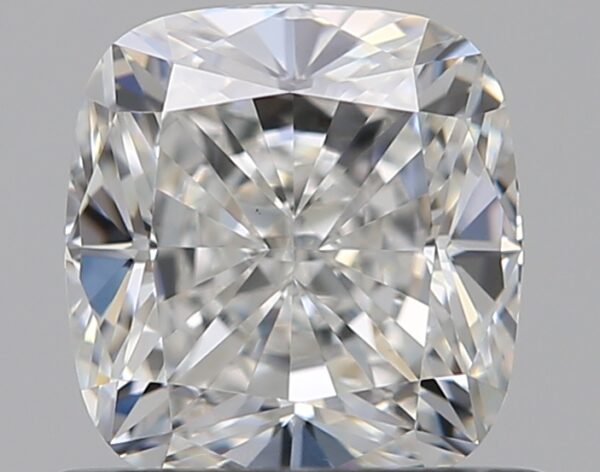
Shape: cushion
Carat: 0.7
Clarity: VS1
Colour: G
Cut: EX
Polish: EX
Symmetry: EX
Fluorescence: N
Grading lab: GIA
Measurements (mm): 5.18 x 4.88 x 3.3